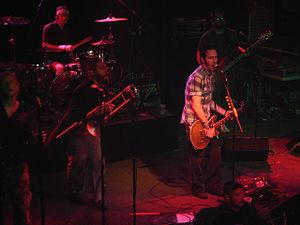
Reel Big Fish est un groupe de ska punk américain, originaire de Huntington Beach, en Californie. Il est mieux connu pour son single à succès Sell Out. Le groupe se popularise vraiment entre le milieu et la fin des années 1990 pendant la troisième vague du ska avec l'album Turn the Radio Off, certifié disque d'or. Peu après, le groupe tombe dans l'oubli pour le grand public, mais gagne du succès dans le circuit underground.